Samuel Vincent Winter

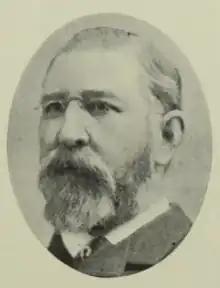
Samuel Vincent Winter

Samuel Vincent "Stormy" Winter (23 March 1843 – 16 October 1904) was a newspaper proprietor and editor in the colony of Victoria, Australia. He served two terms as mayor of Richmond, Victoria, in the second instance being distinguished as the first mayor of the City of Richmond.